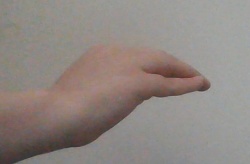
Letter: haa